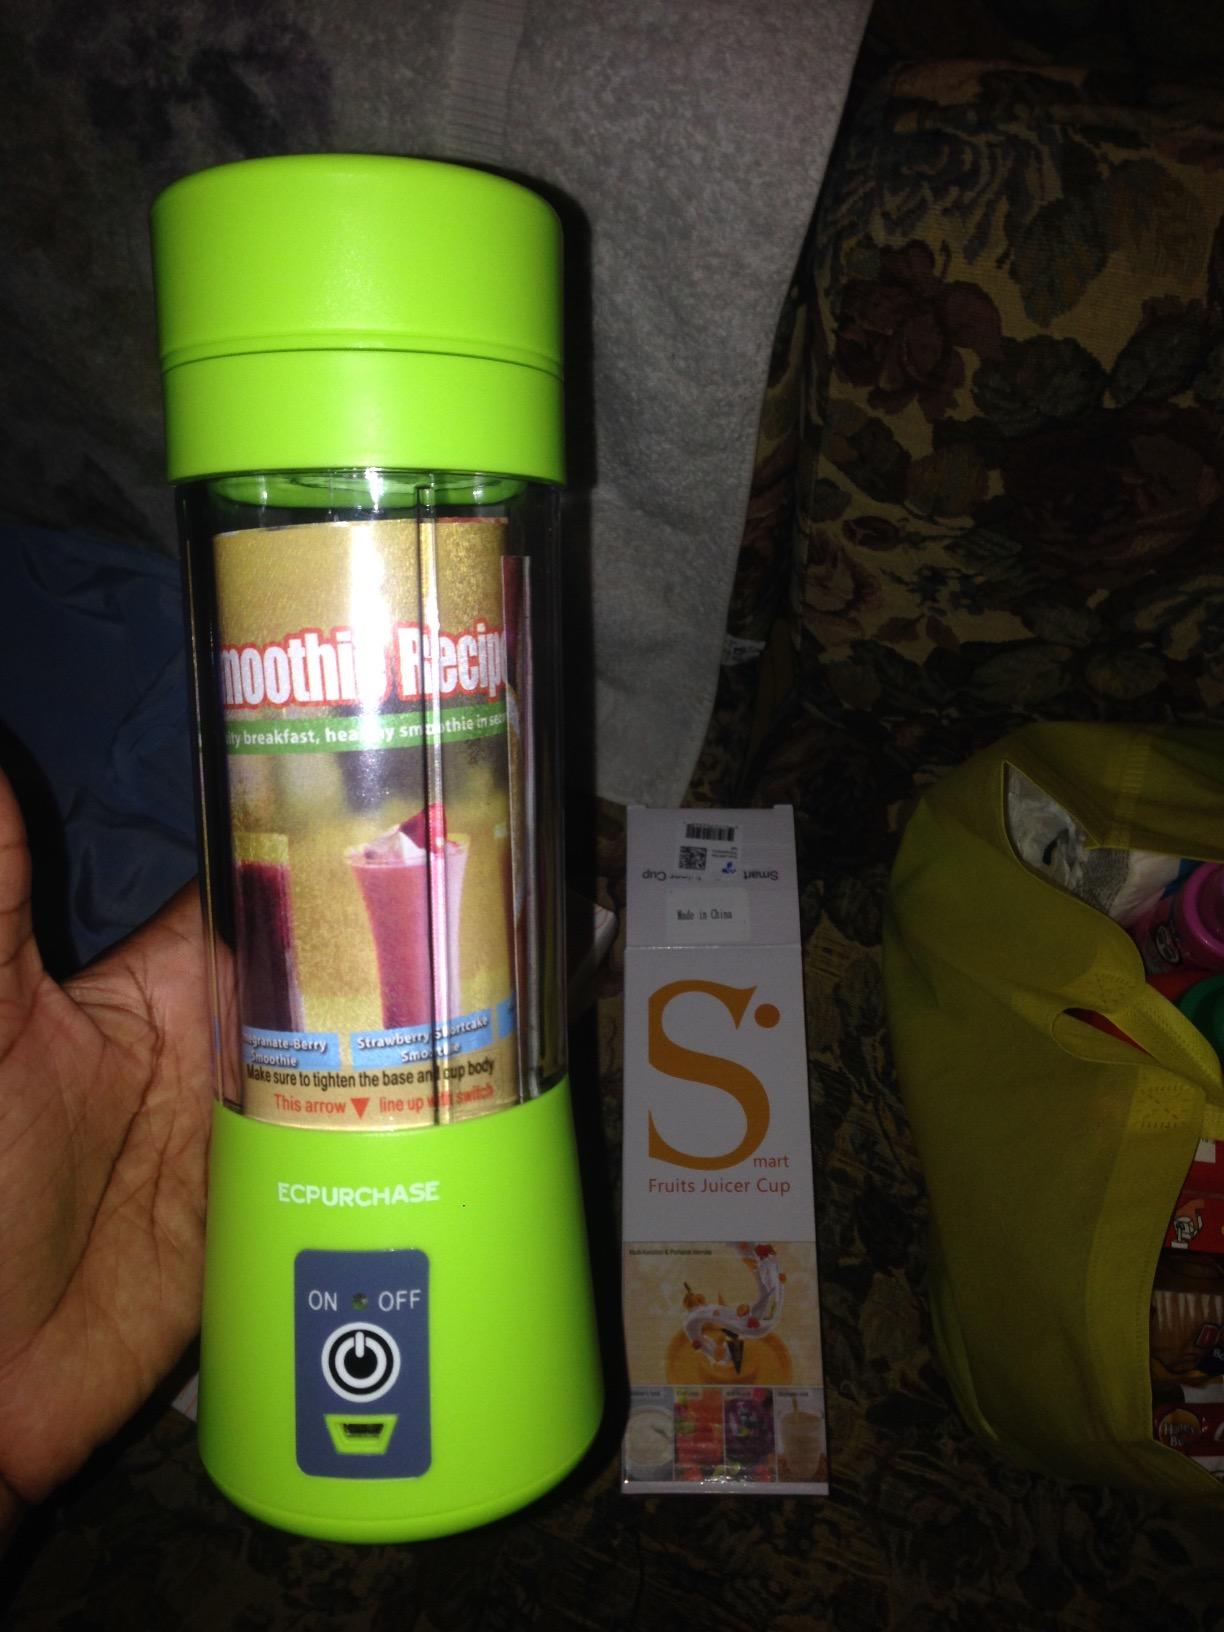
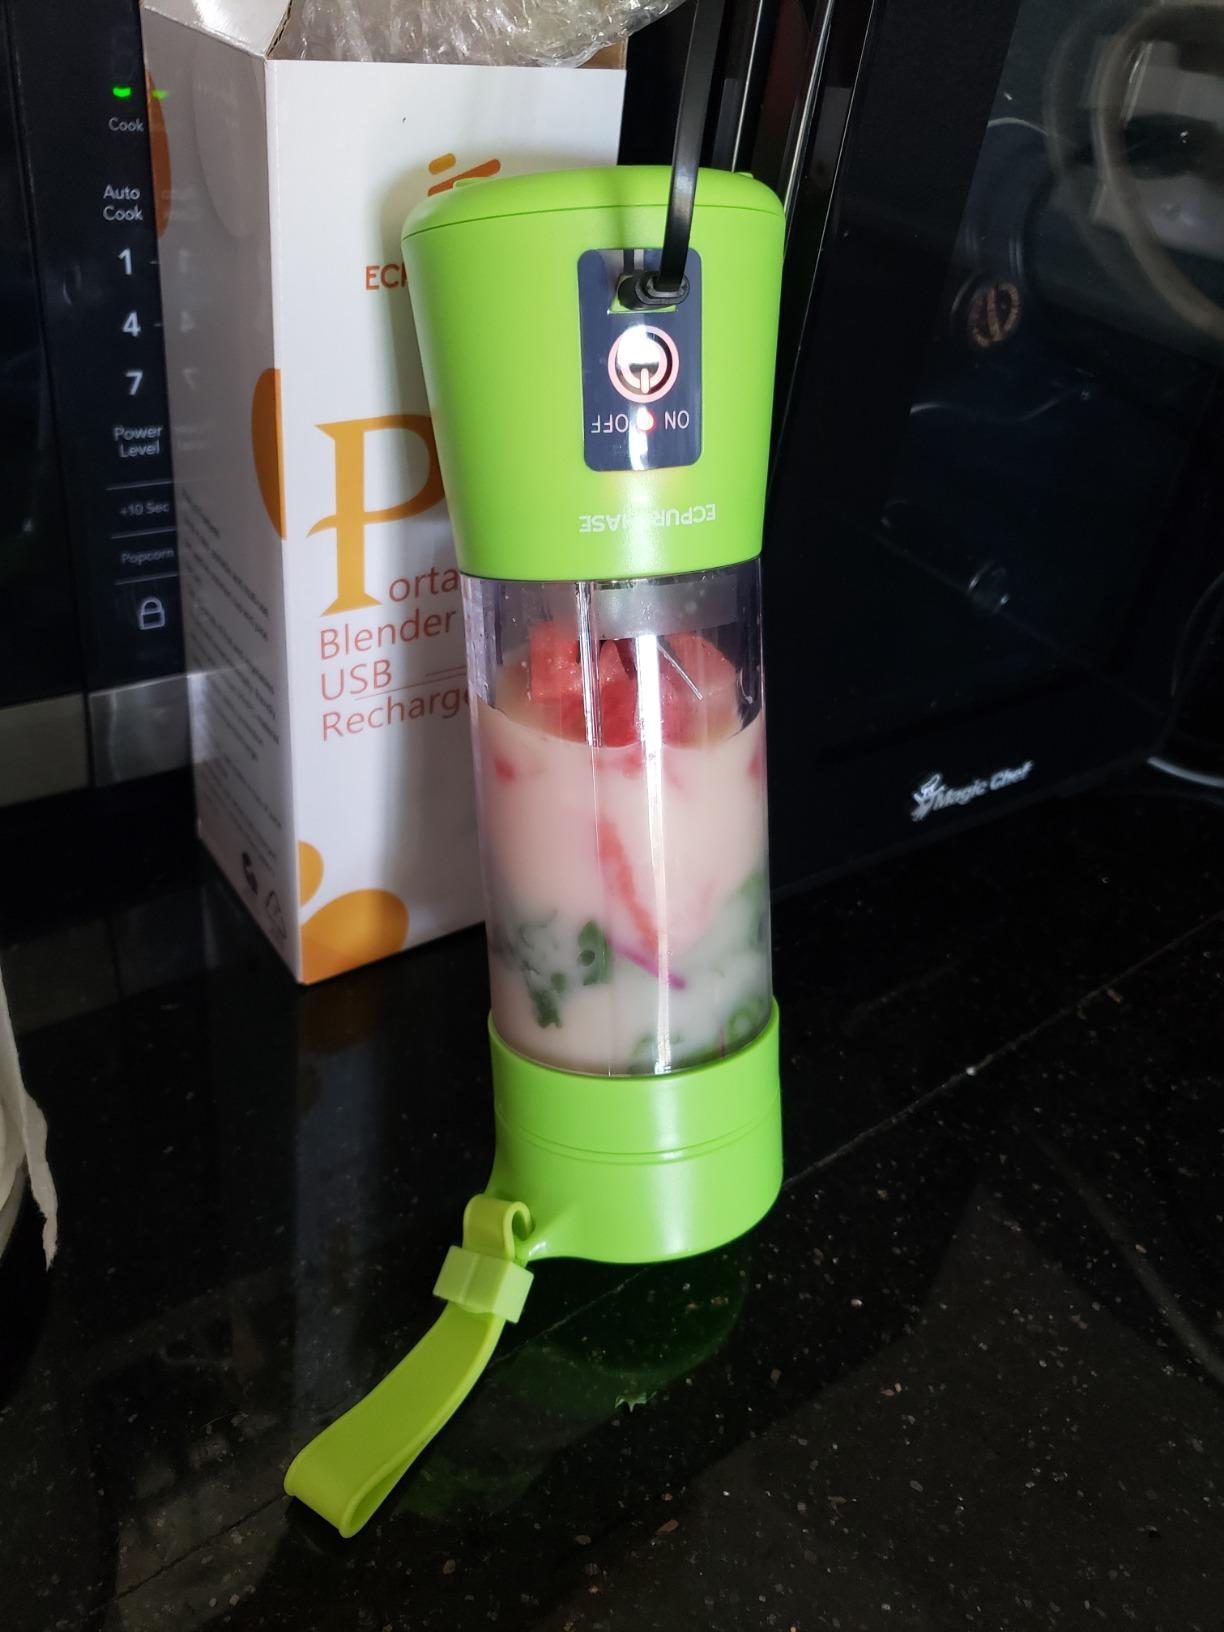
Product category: items_blender
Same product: yes